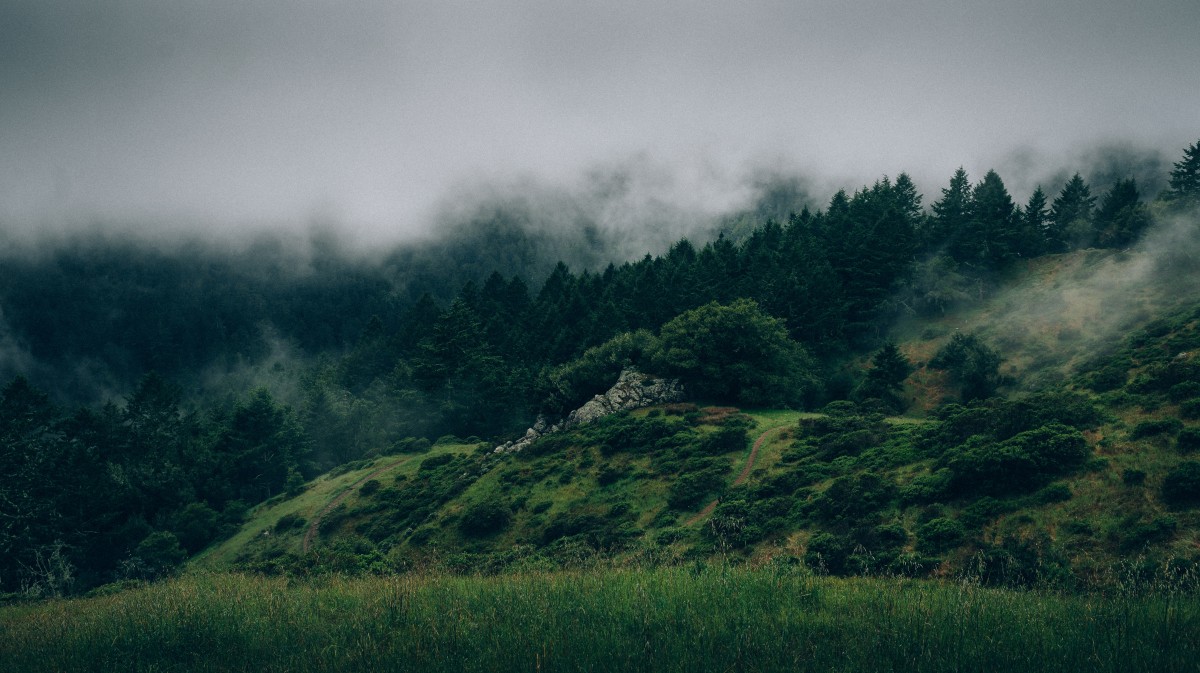
Tags: tree, nature, forest, grass, wilderness, cloud, fog, mist, field, meadow, sunlight, morning, leaf, hill, mountain range, green, weather, grassland, plateau, woodland, habitat, ecosystem, rural area, natural environment, geographical feature, atmospheric phenomenon